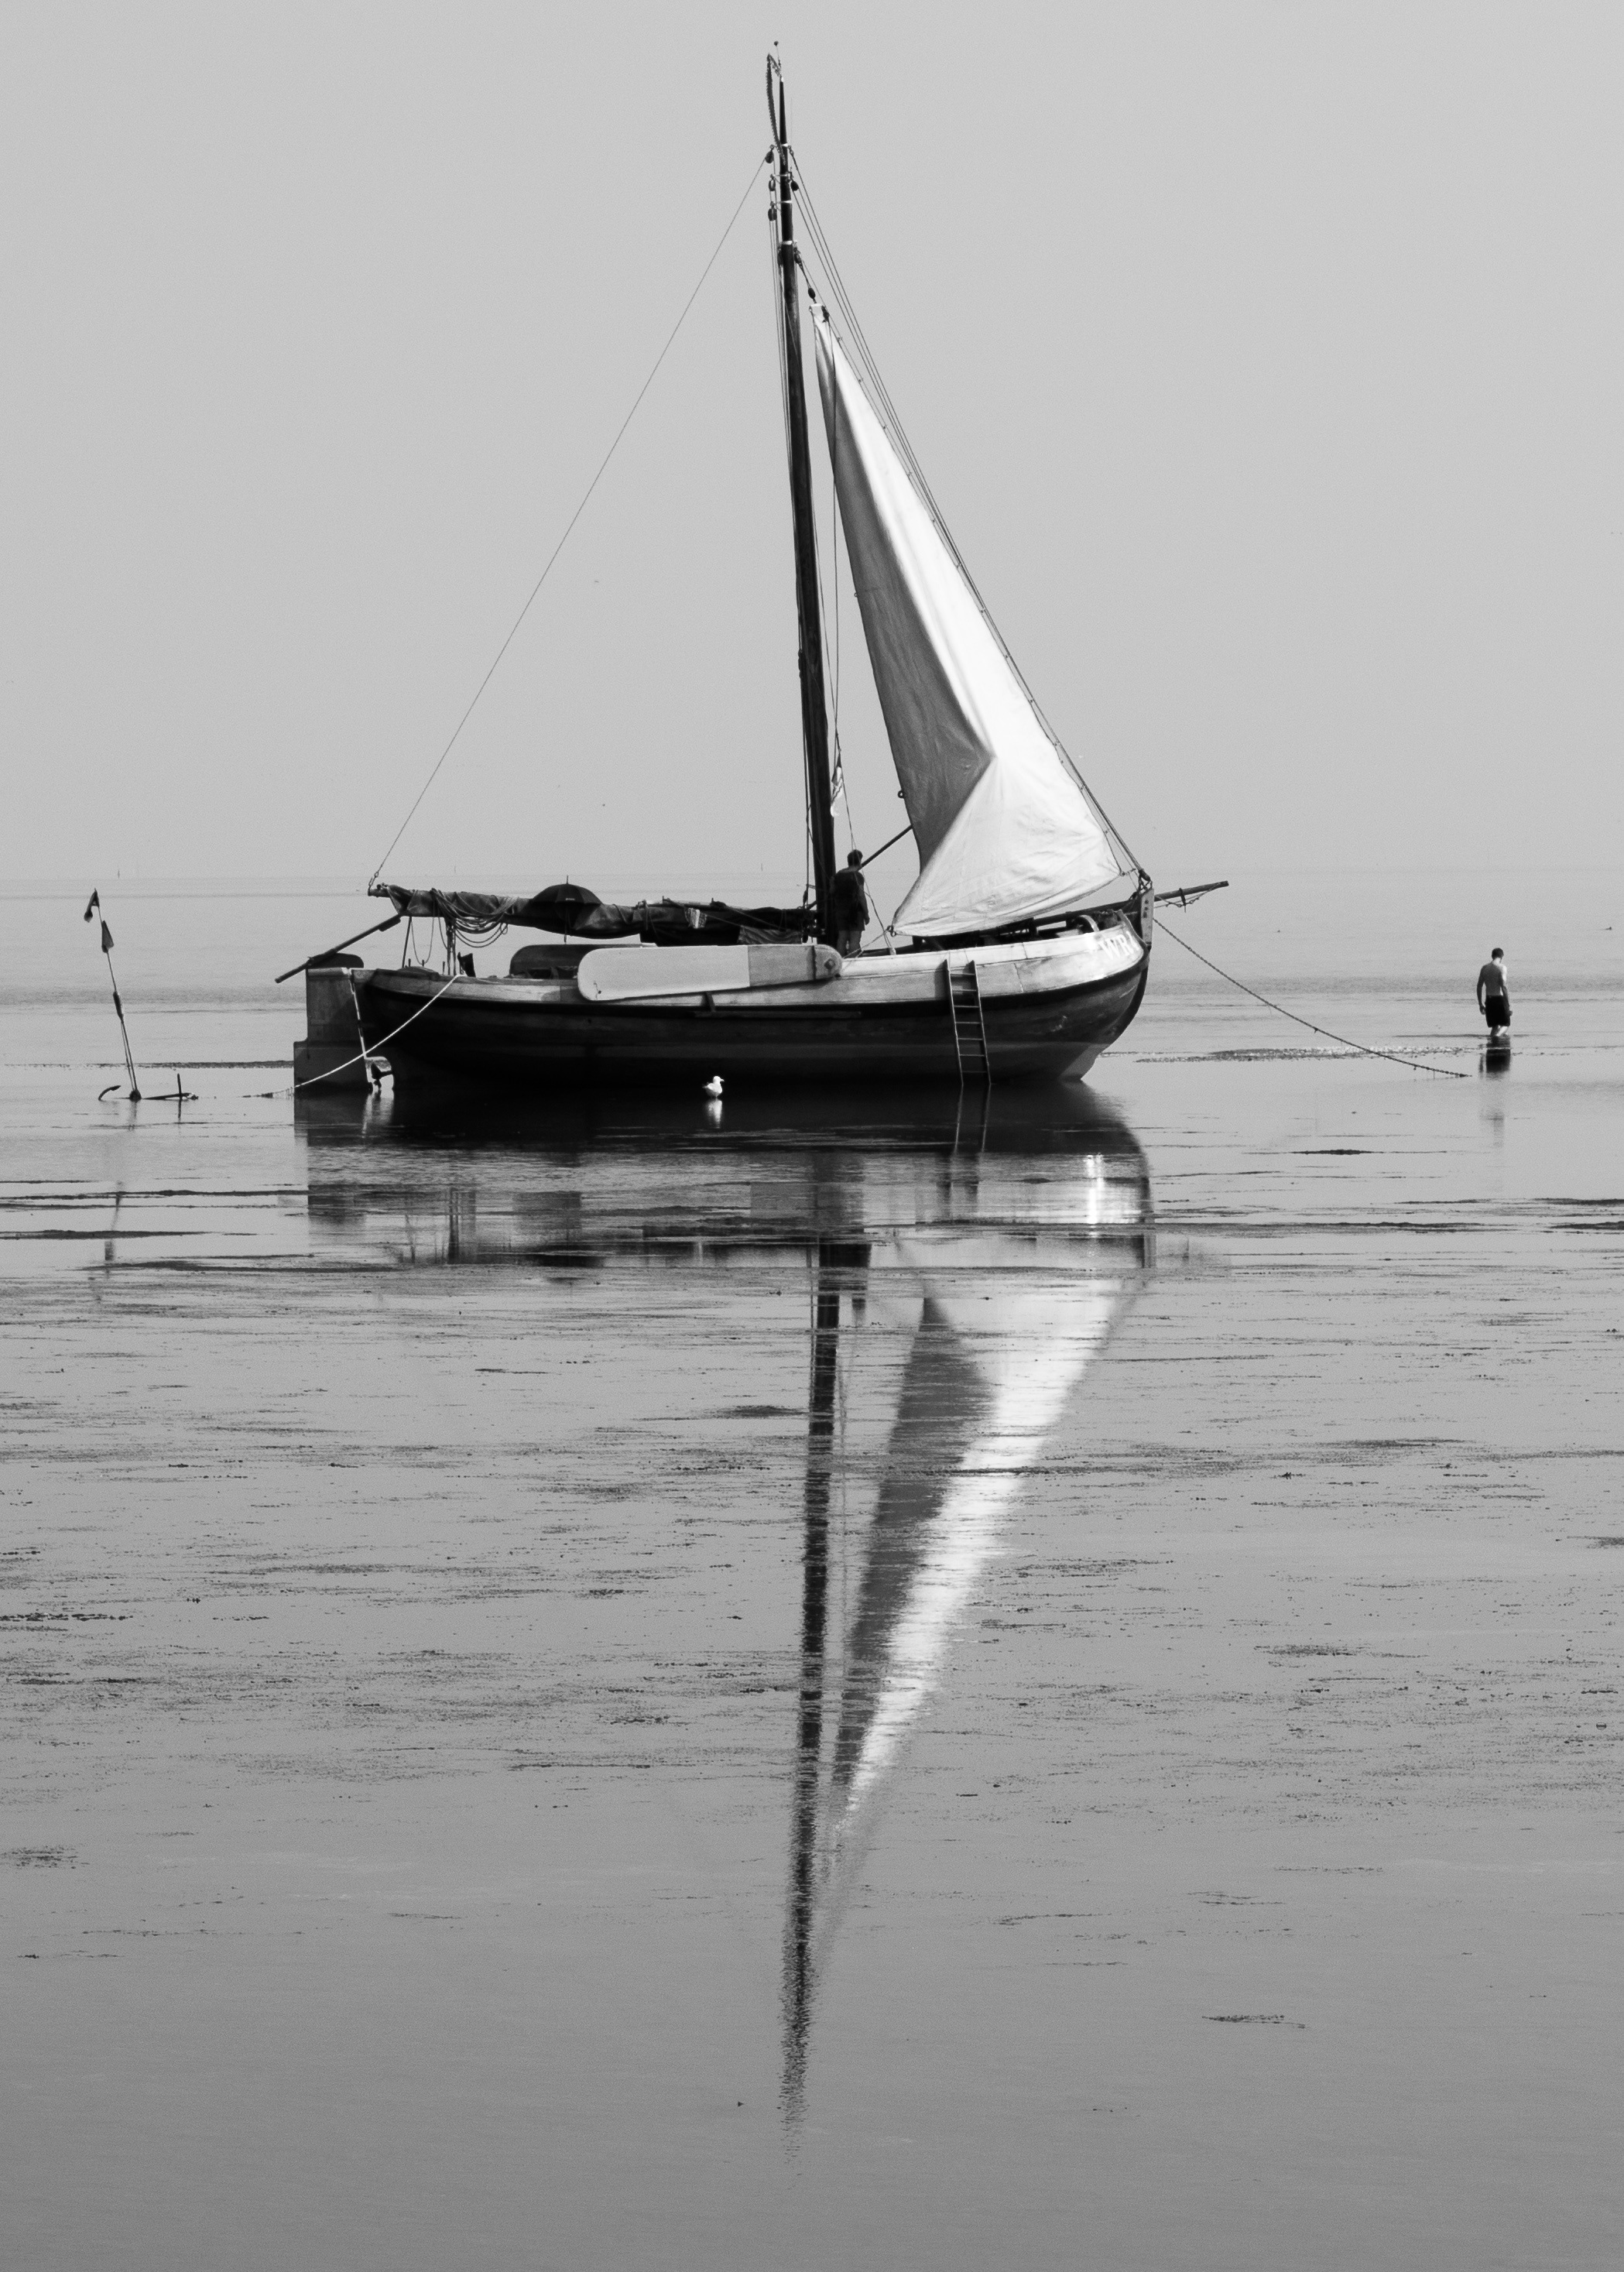
sea, black and white, boat, ship, vehicle, mast, sailing, calm, monochrome, sailboat, black white, sail, watercraft, schooner, refelection, old boat, monochrome photography, watercraft rowing